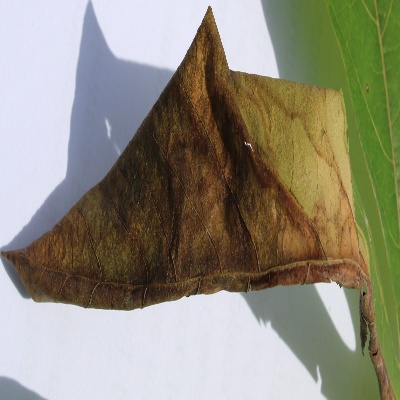
Crop: Cassava
Condition: bacterial blight